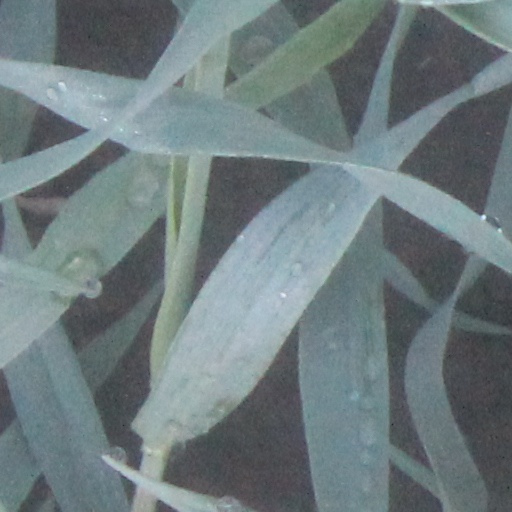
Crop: wheat